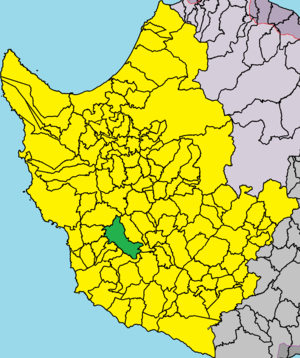
Tsáda / Landskab
Beliggenhed.
Tsáda er en lille by på den vestlige del af Cypern. Den ligger i distriktet Eparchía Páfou, i den vestlige del af landet, 90 km vest for hovedstaden Nicosia og 8 kilometer nord for Paphos. Tsáda ligger 619 meter over havet. Den har 1.043 indbyggere.